LSU Tigers football

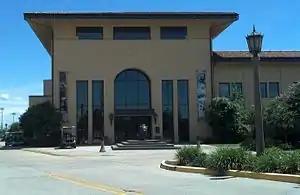
LSU Football Operations Center

The LSU Football Operations Center, built in 2006, is an all-in-one facility that includes the Tigers locker room, players' lounge, Peterson-Roberts weight room, training room, equipment room, video operations center and coaches offices. The operations center atrium holds team displays and graphics, trophy cases and memorabilia of LSU football.